Bellbrook, New South Wales

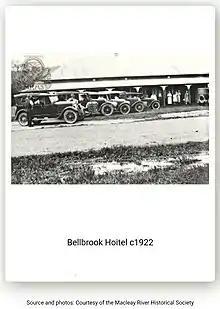
Bellbrook Hotel c1922

Bellbrook had a population of 339 as of the 2021 census. An expansion of 21% from the population of 273.